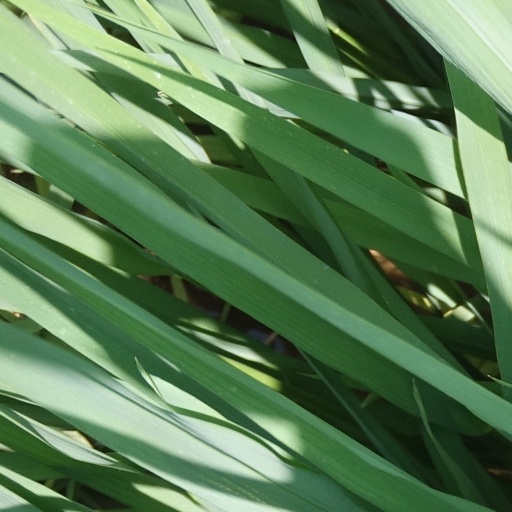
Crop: rice